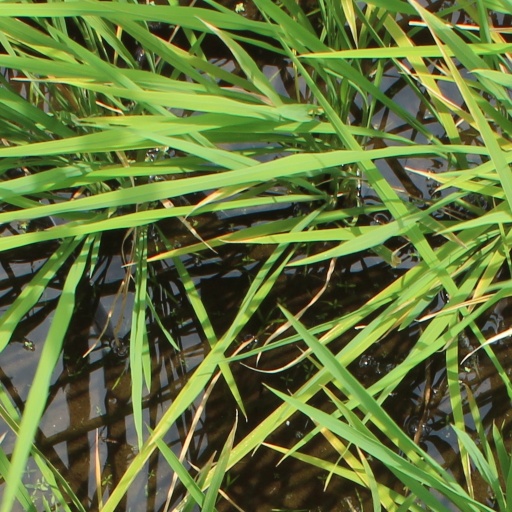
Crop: rice